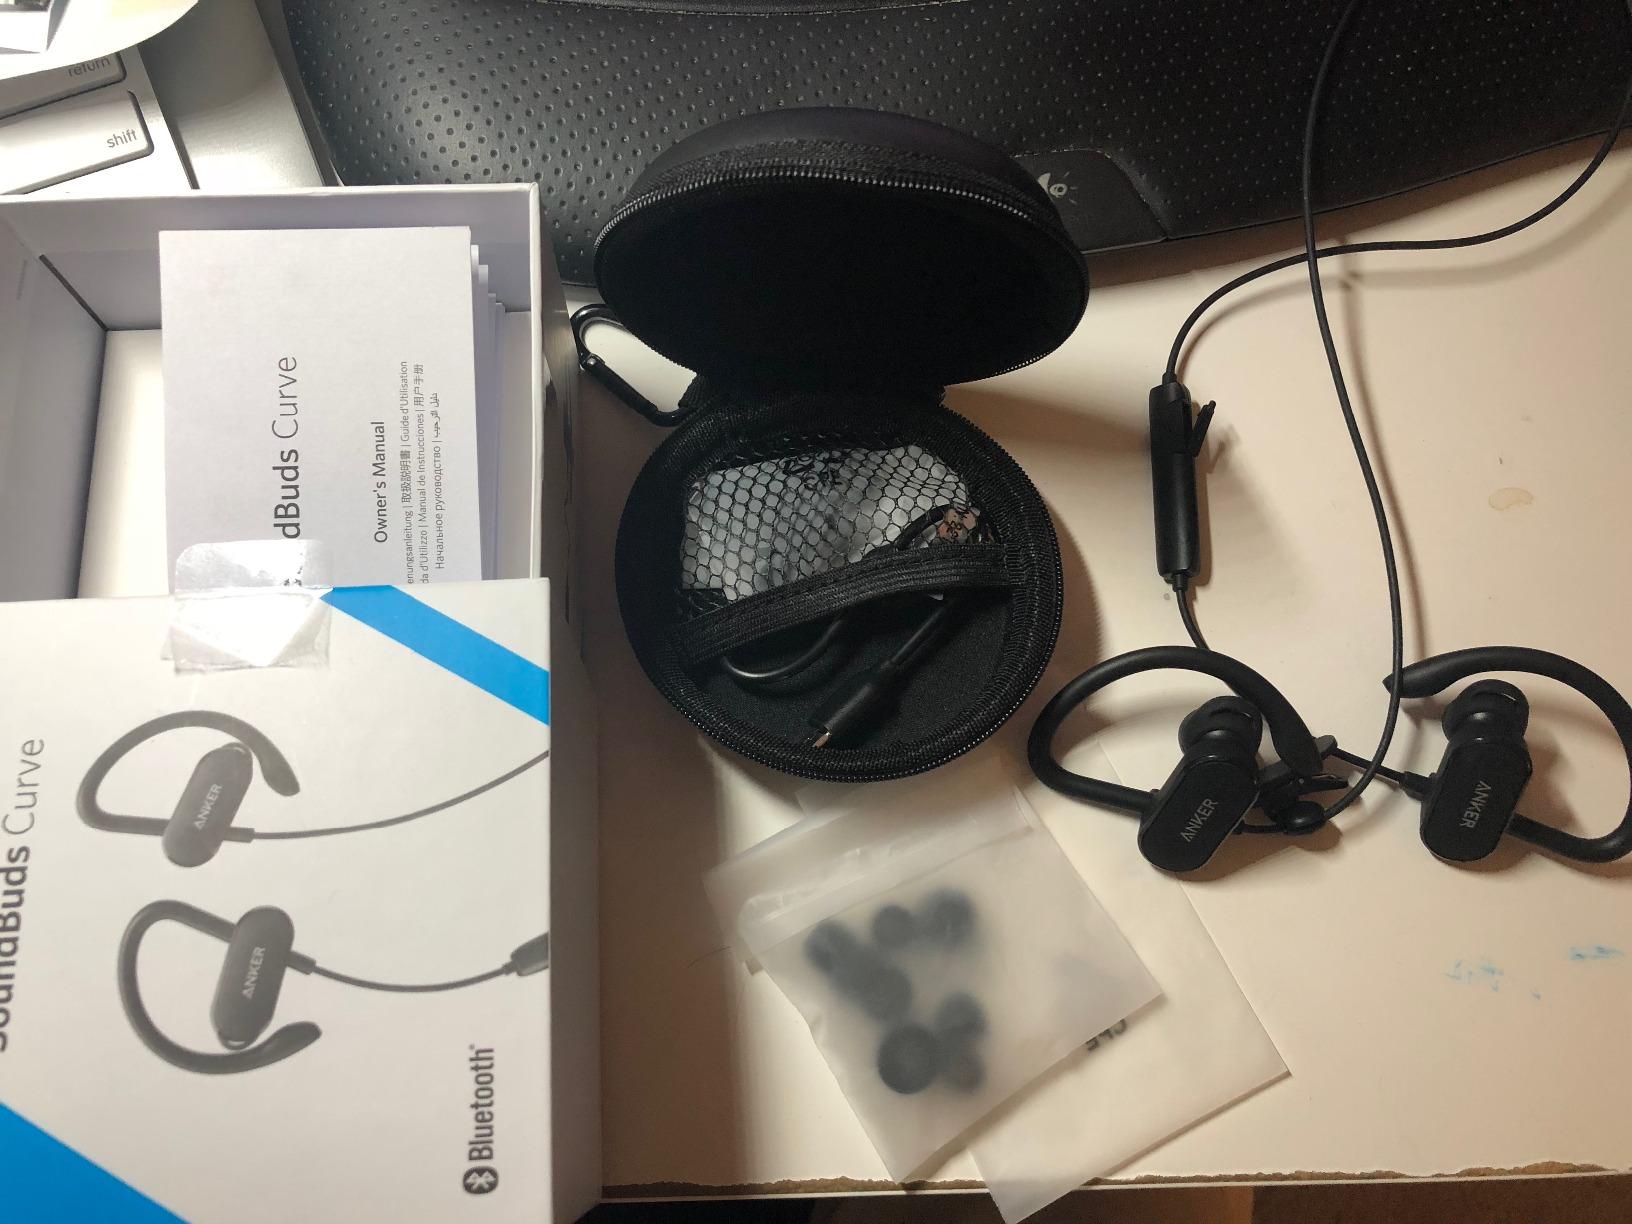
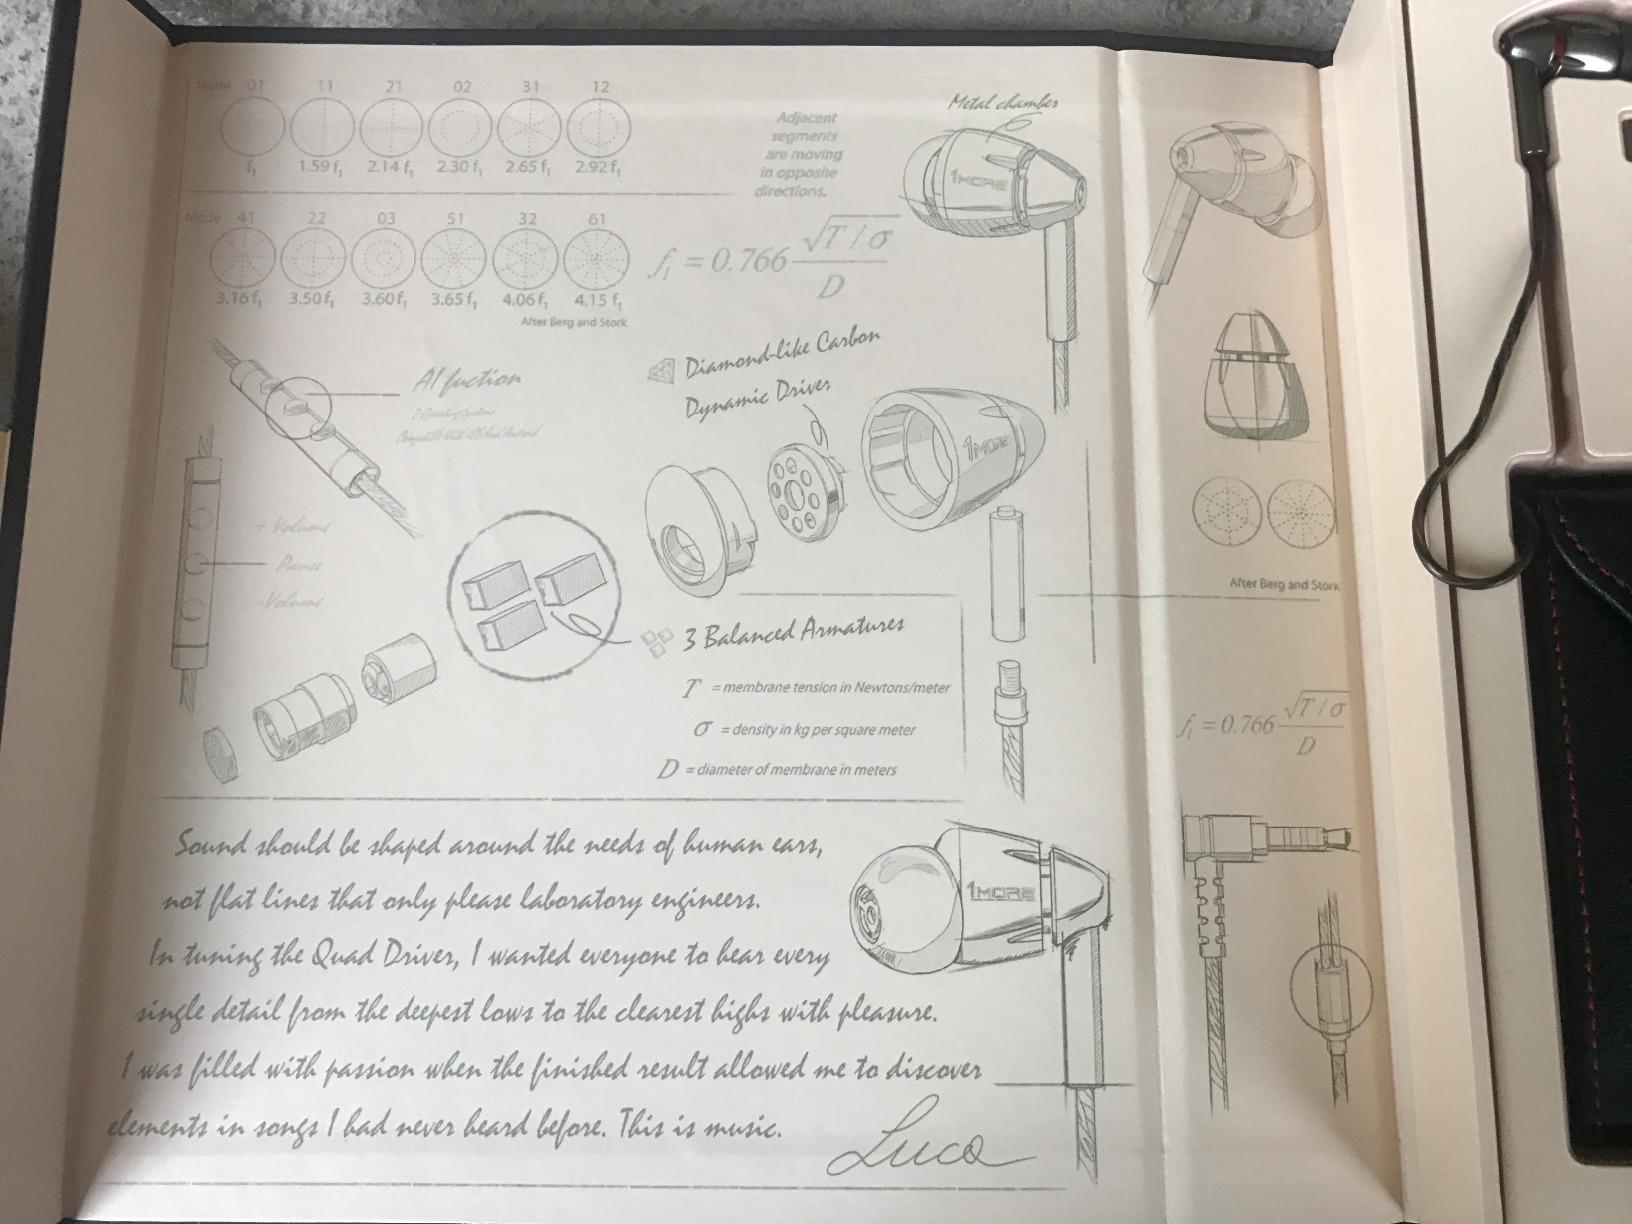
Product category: headphones
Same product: no